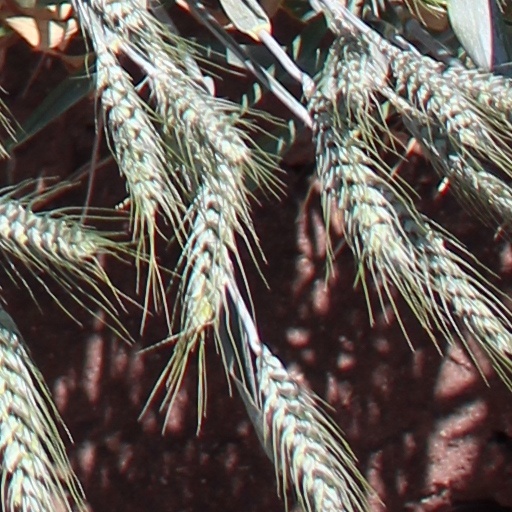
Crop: wheat